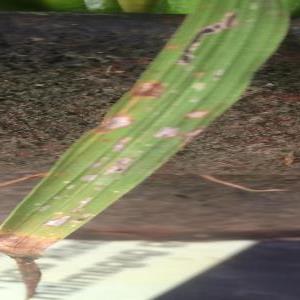
Disease: Blast